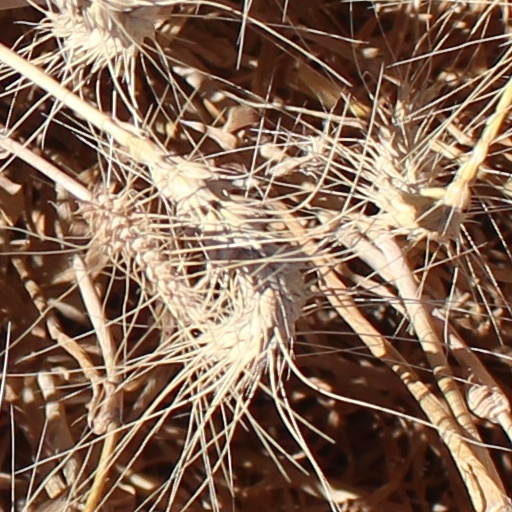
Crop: wheat